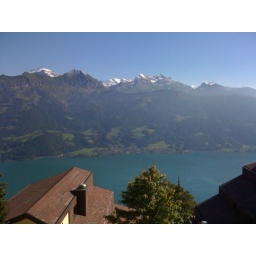
Incredible mountain and lake views from a conference we went to, near Interlaken.